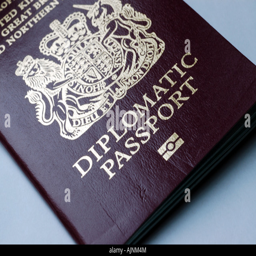
close up picture of a diplomatic passport